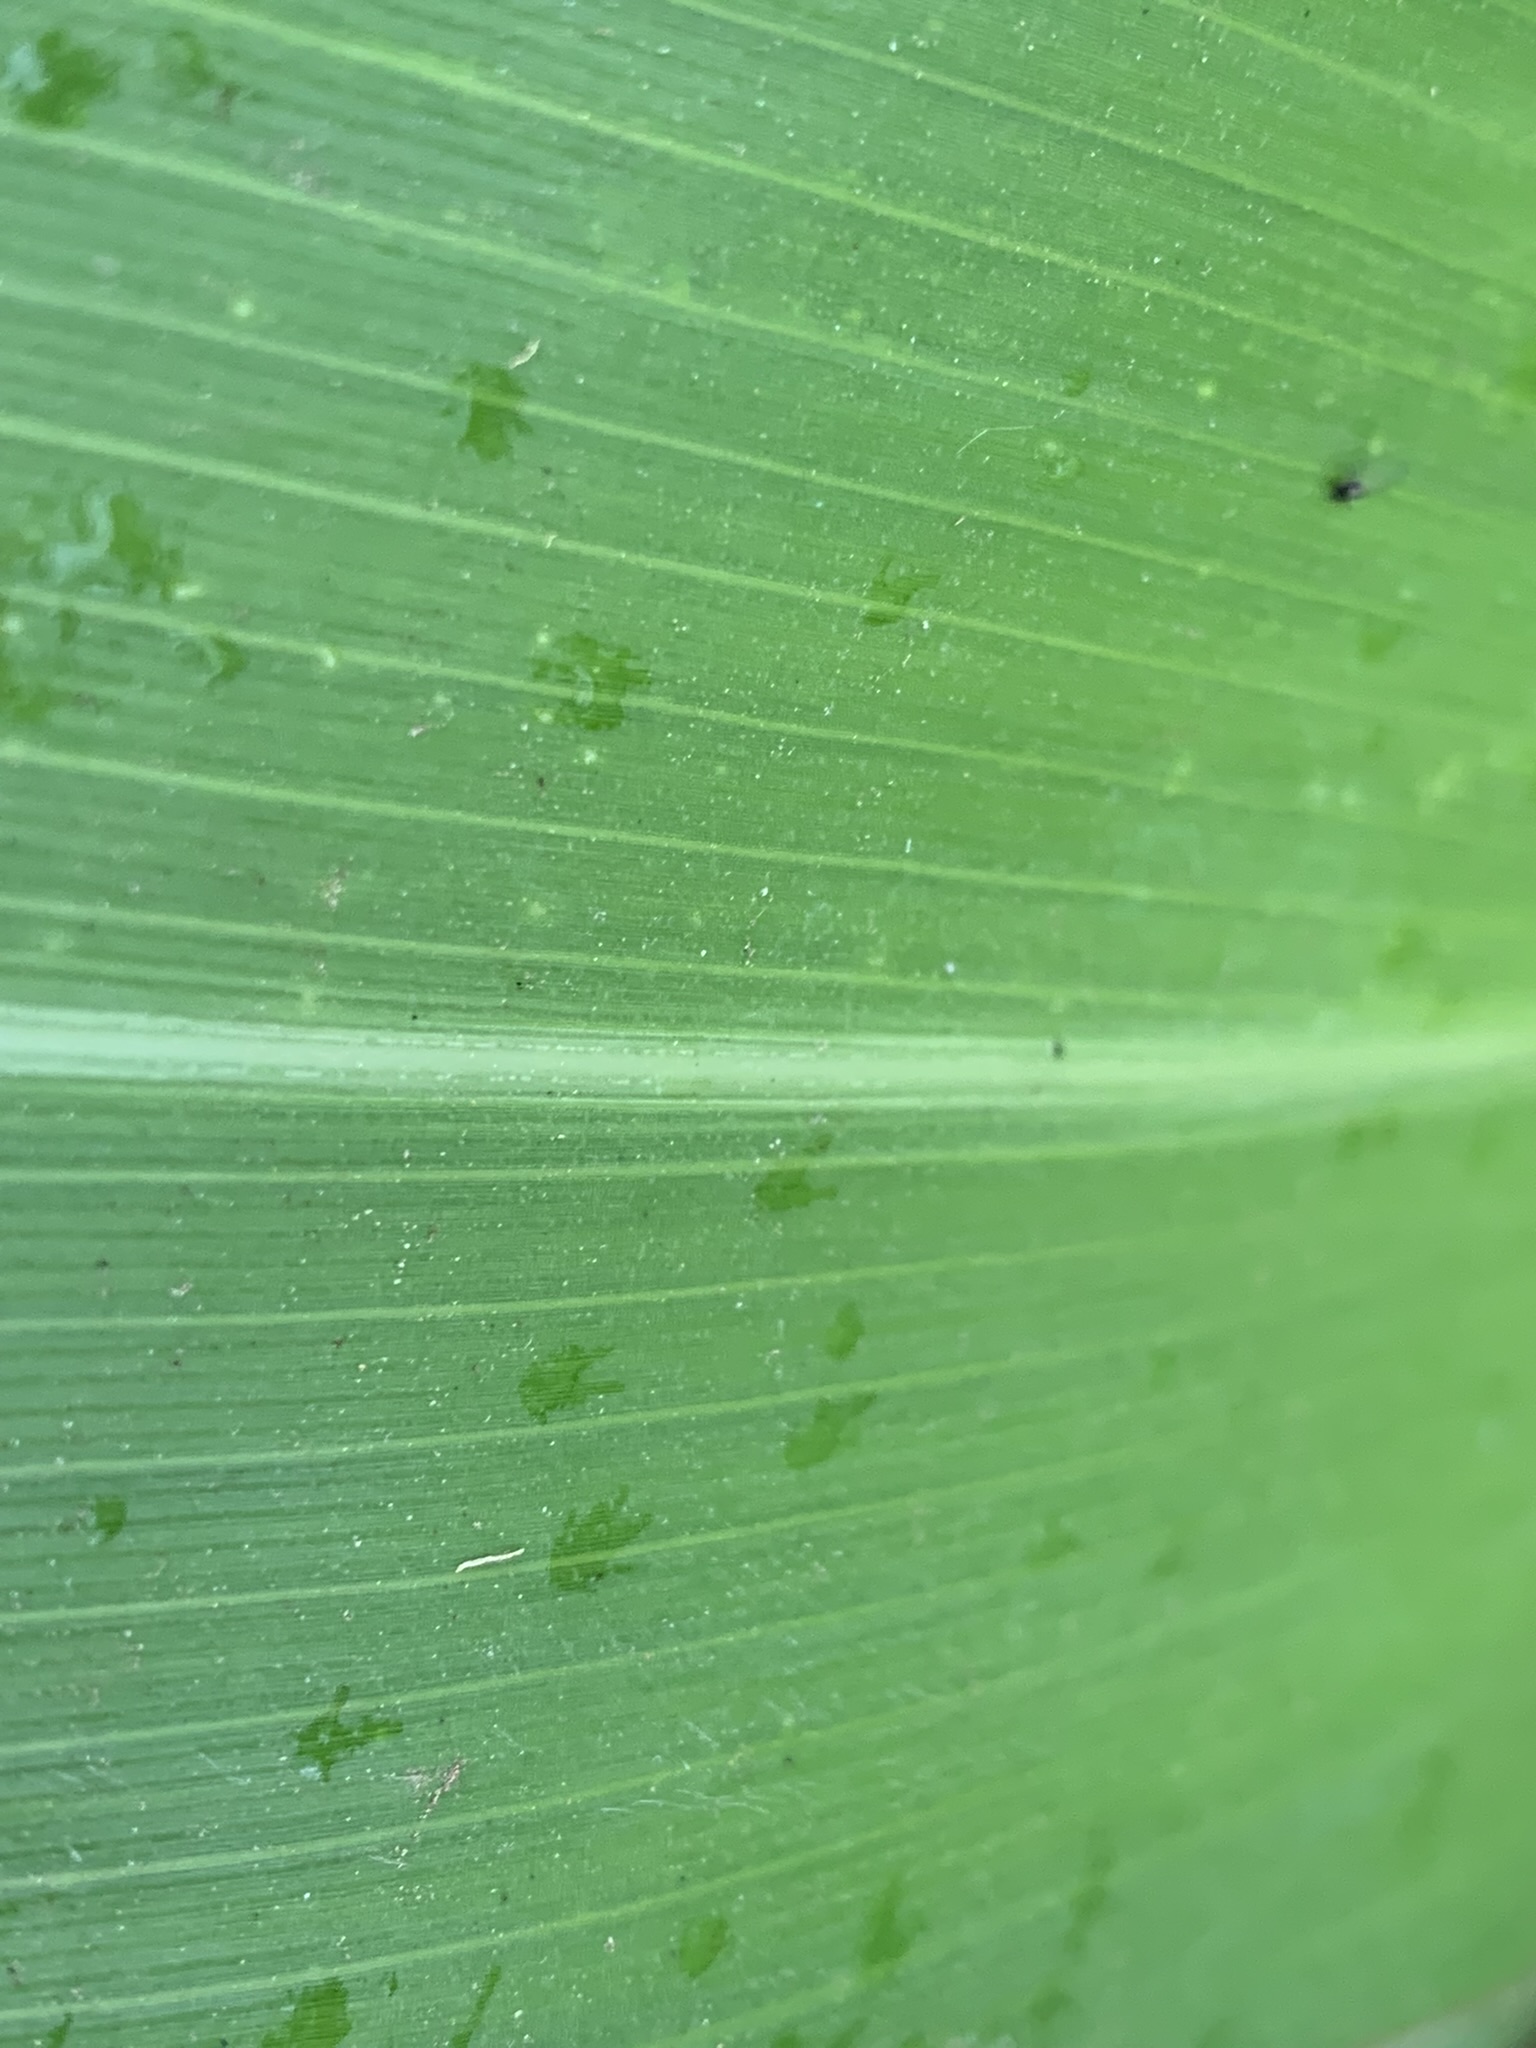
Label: Healthy